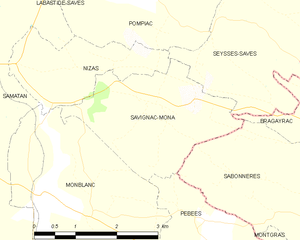
Savignac-Mona est une commune française située dans le département du Gers en région Occitanie.